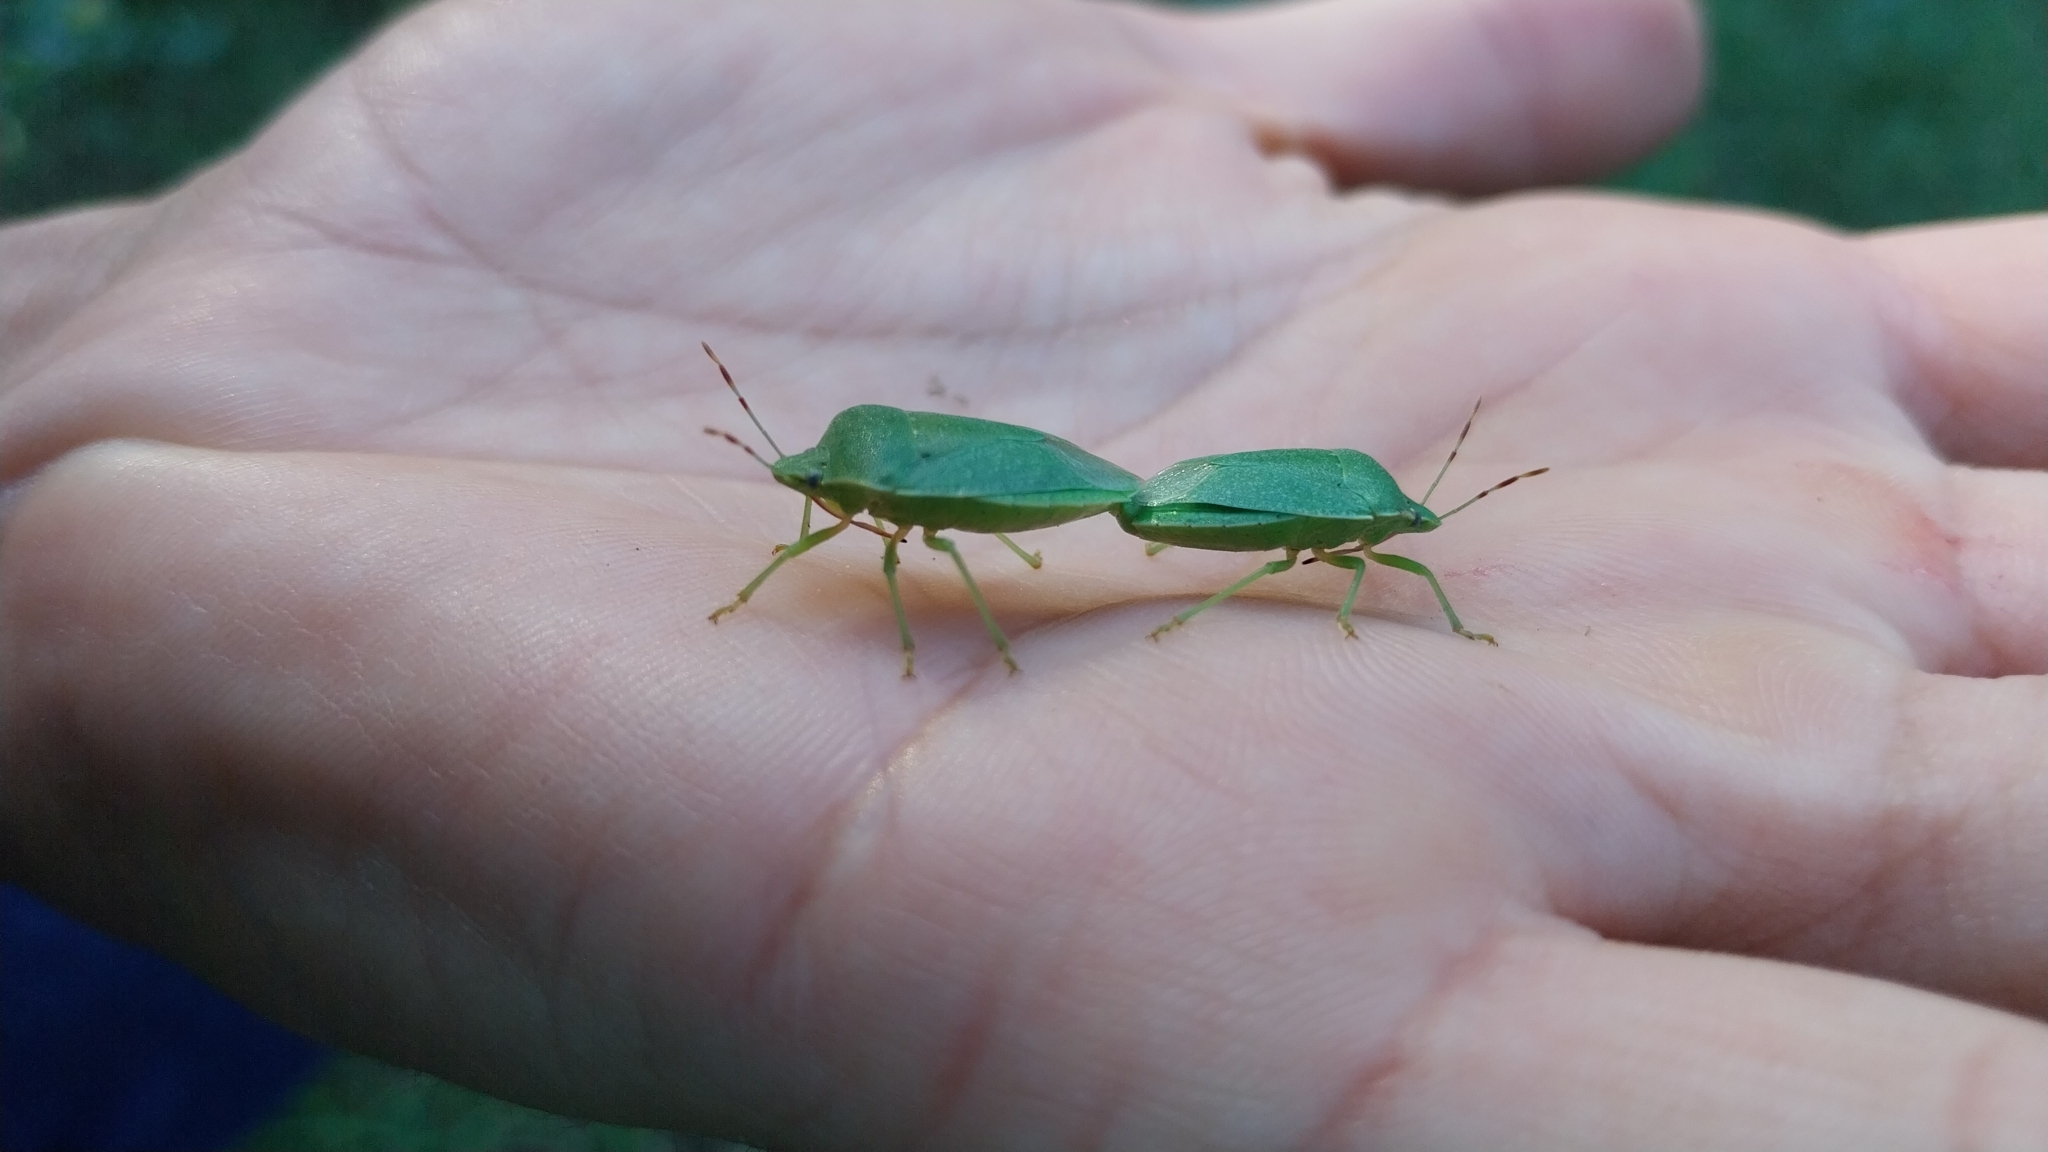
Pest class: stink_bug